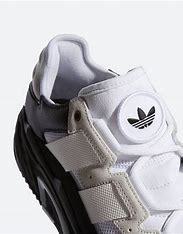
Brand: adidas
Model: originals Adidas Originals Niteball